Compound eye

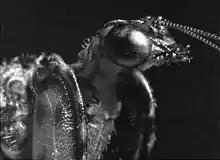
Head of a mantisfly showing a compound eye

Apposition eyes can be divided into two groups. The typical apposition eye has a lens focusing light from one direction on the rhabdom, while light from other directions is absorbed by the dark wall of the ommatidium. The mantis shrimp is the most advanced example of an animal with this type of eye. In the other kind of apposition eye, found in the Strepsiptera, each lens forms an image, and the images are combined in the brain. This is called the schizochroal compound eye or the neural superposition eye (which, despite its name, is a form of the apposition eye).